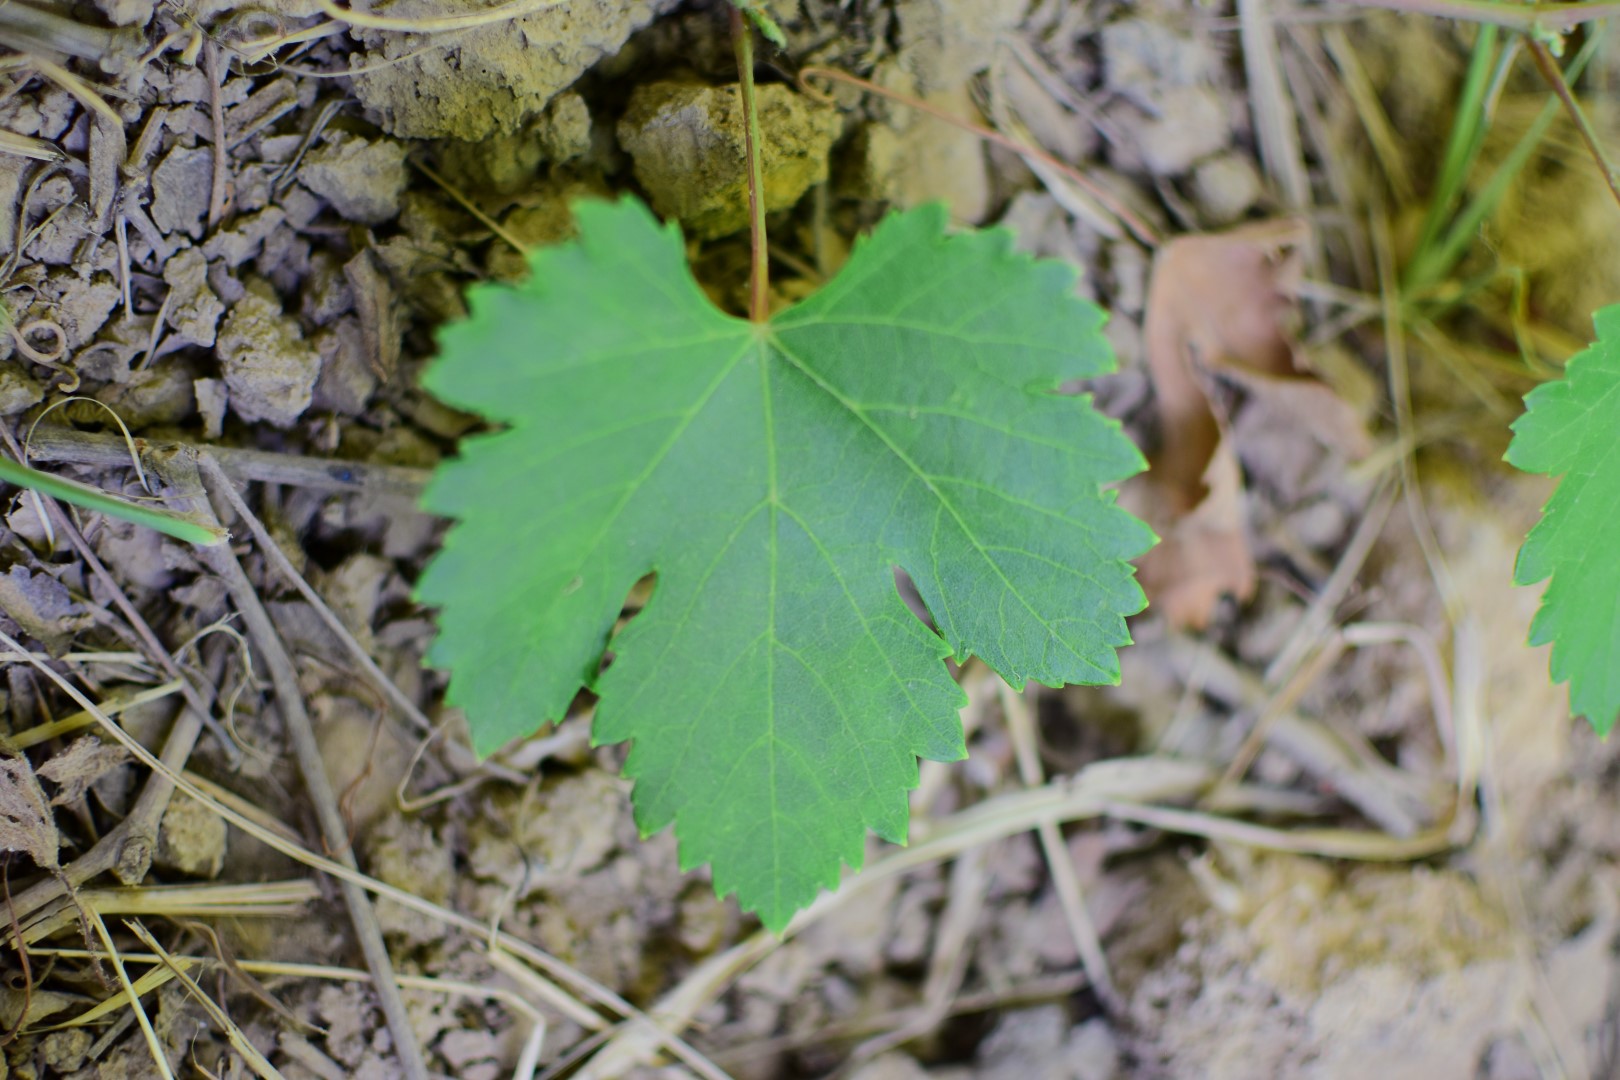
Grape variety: Halawani